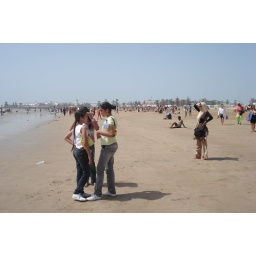
3 very nice girls - the beach near Essauira, Morocco